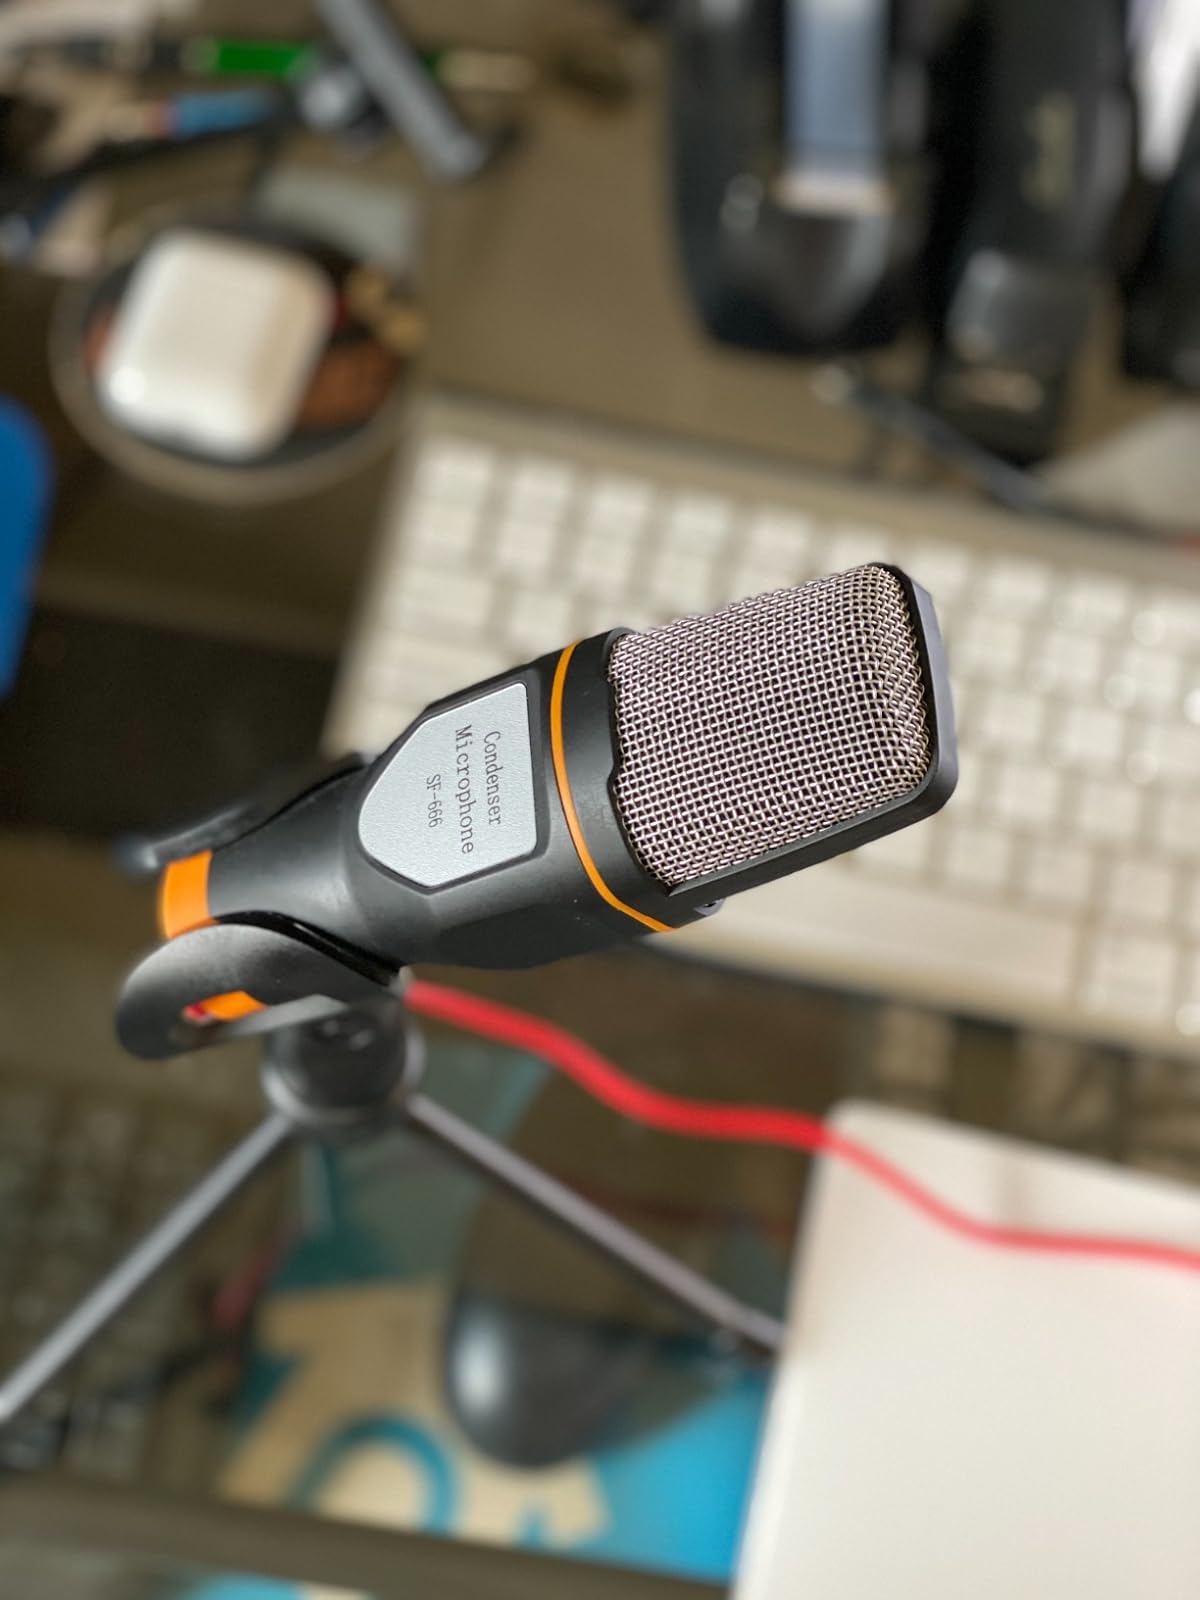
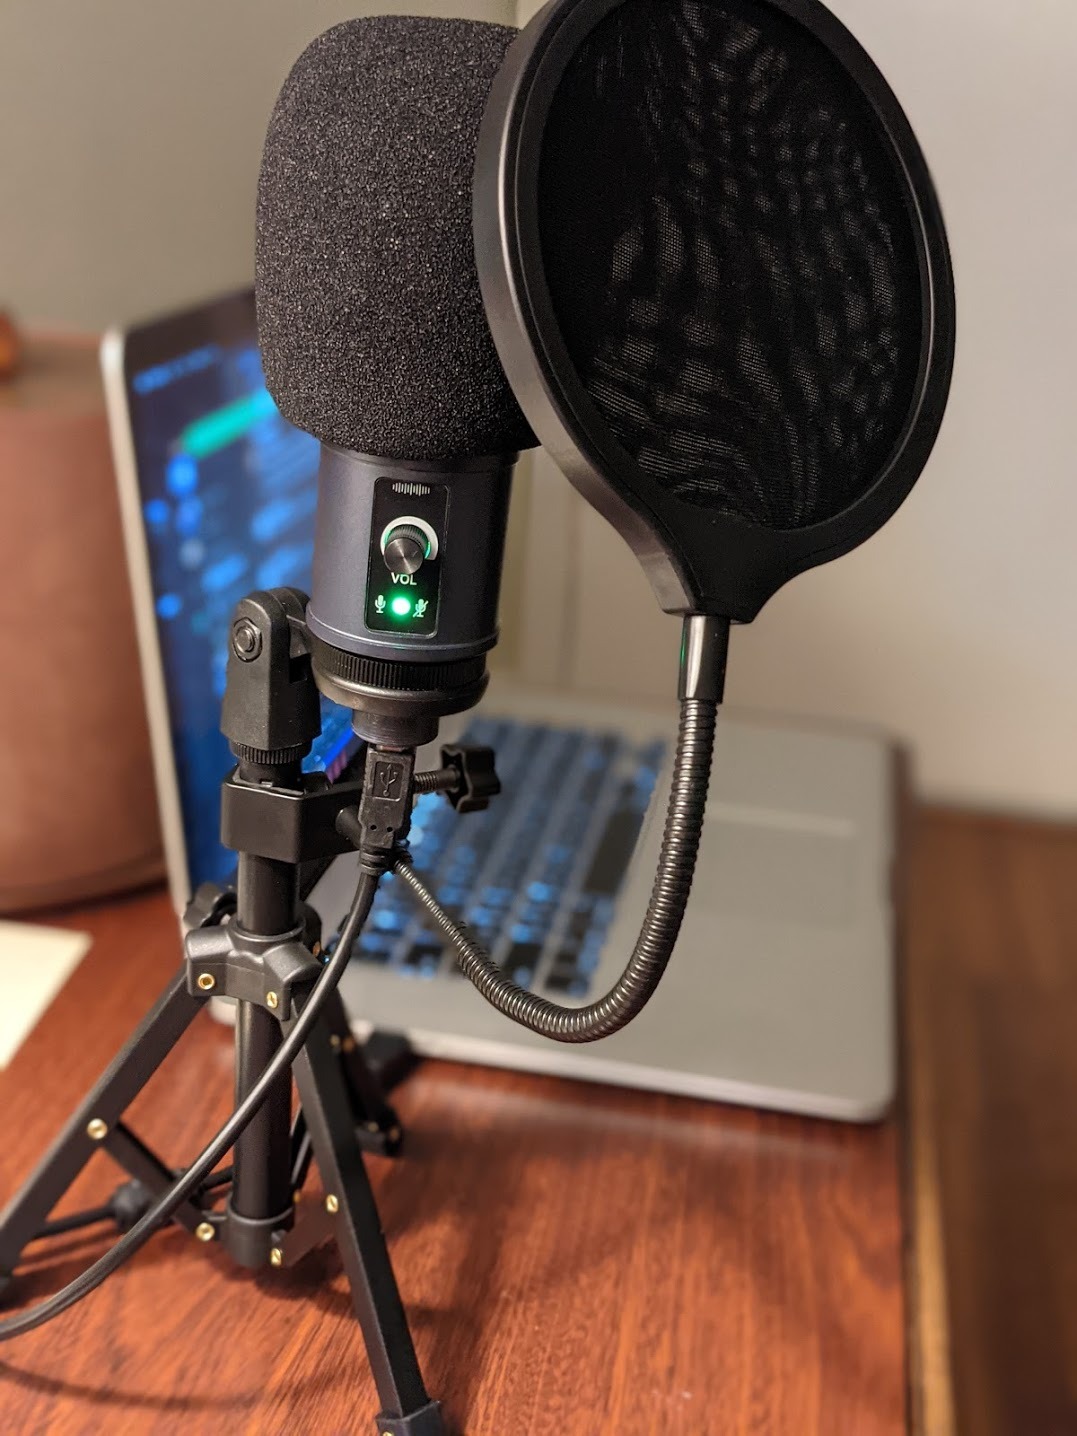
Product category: microphone
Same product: no